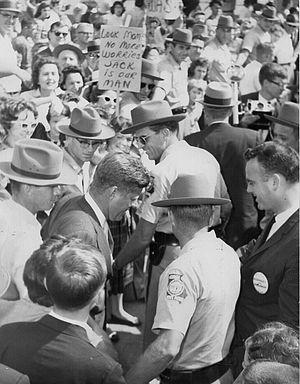
L’élection présidentielle américaine de 1960 a eu lieu aux États-Unis le 8 novembre 1960. C'est la 44ᵉ élection présidentielle du pays et elle a opposé le sénateur du Massachusetts démocrate John Fitzgerald Kennedy, qui faisait campagne sur le thème d'une « Nouvelle frontière » au républicain Richard Nixon, vice-président en fin de mandat. Deux nouveaux États admis en 1959, l'Alaska et Hawaï ont participé à leur première élection présidentielle.